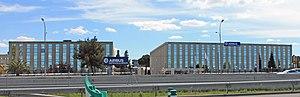
Airbus Defence and Space est l’une des trois divisions du groupe Airbus, spécialisée dans les avions militaires, les drones, les missiles et les lanceurs spatiaux et satellites artificiels. Elle est créée en 2014 par la fusion de plusieurs entités existantes.